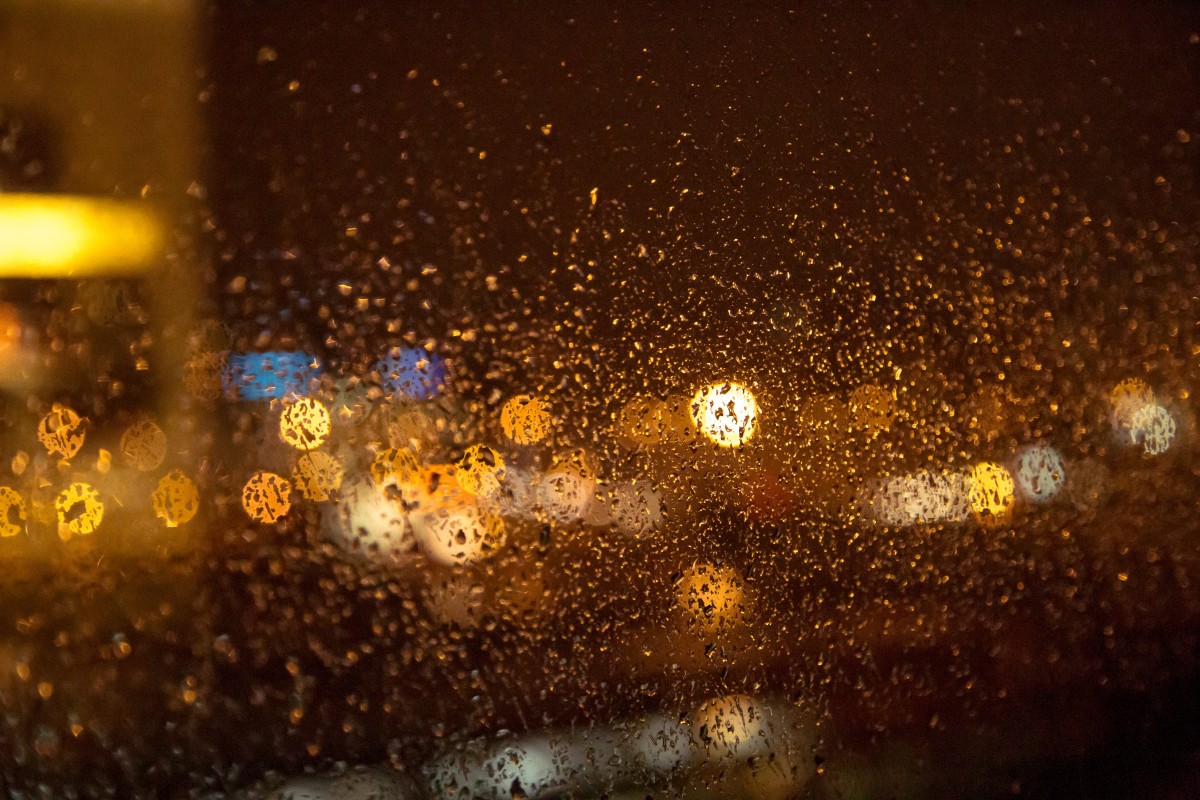
Tags: night, sunlight, reflection, weather, darkness, outer space